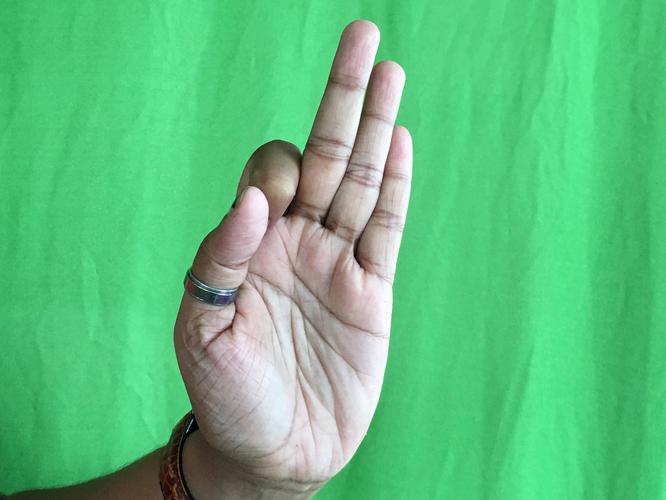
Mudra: Aralam
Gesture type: single_hand